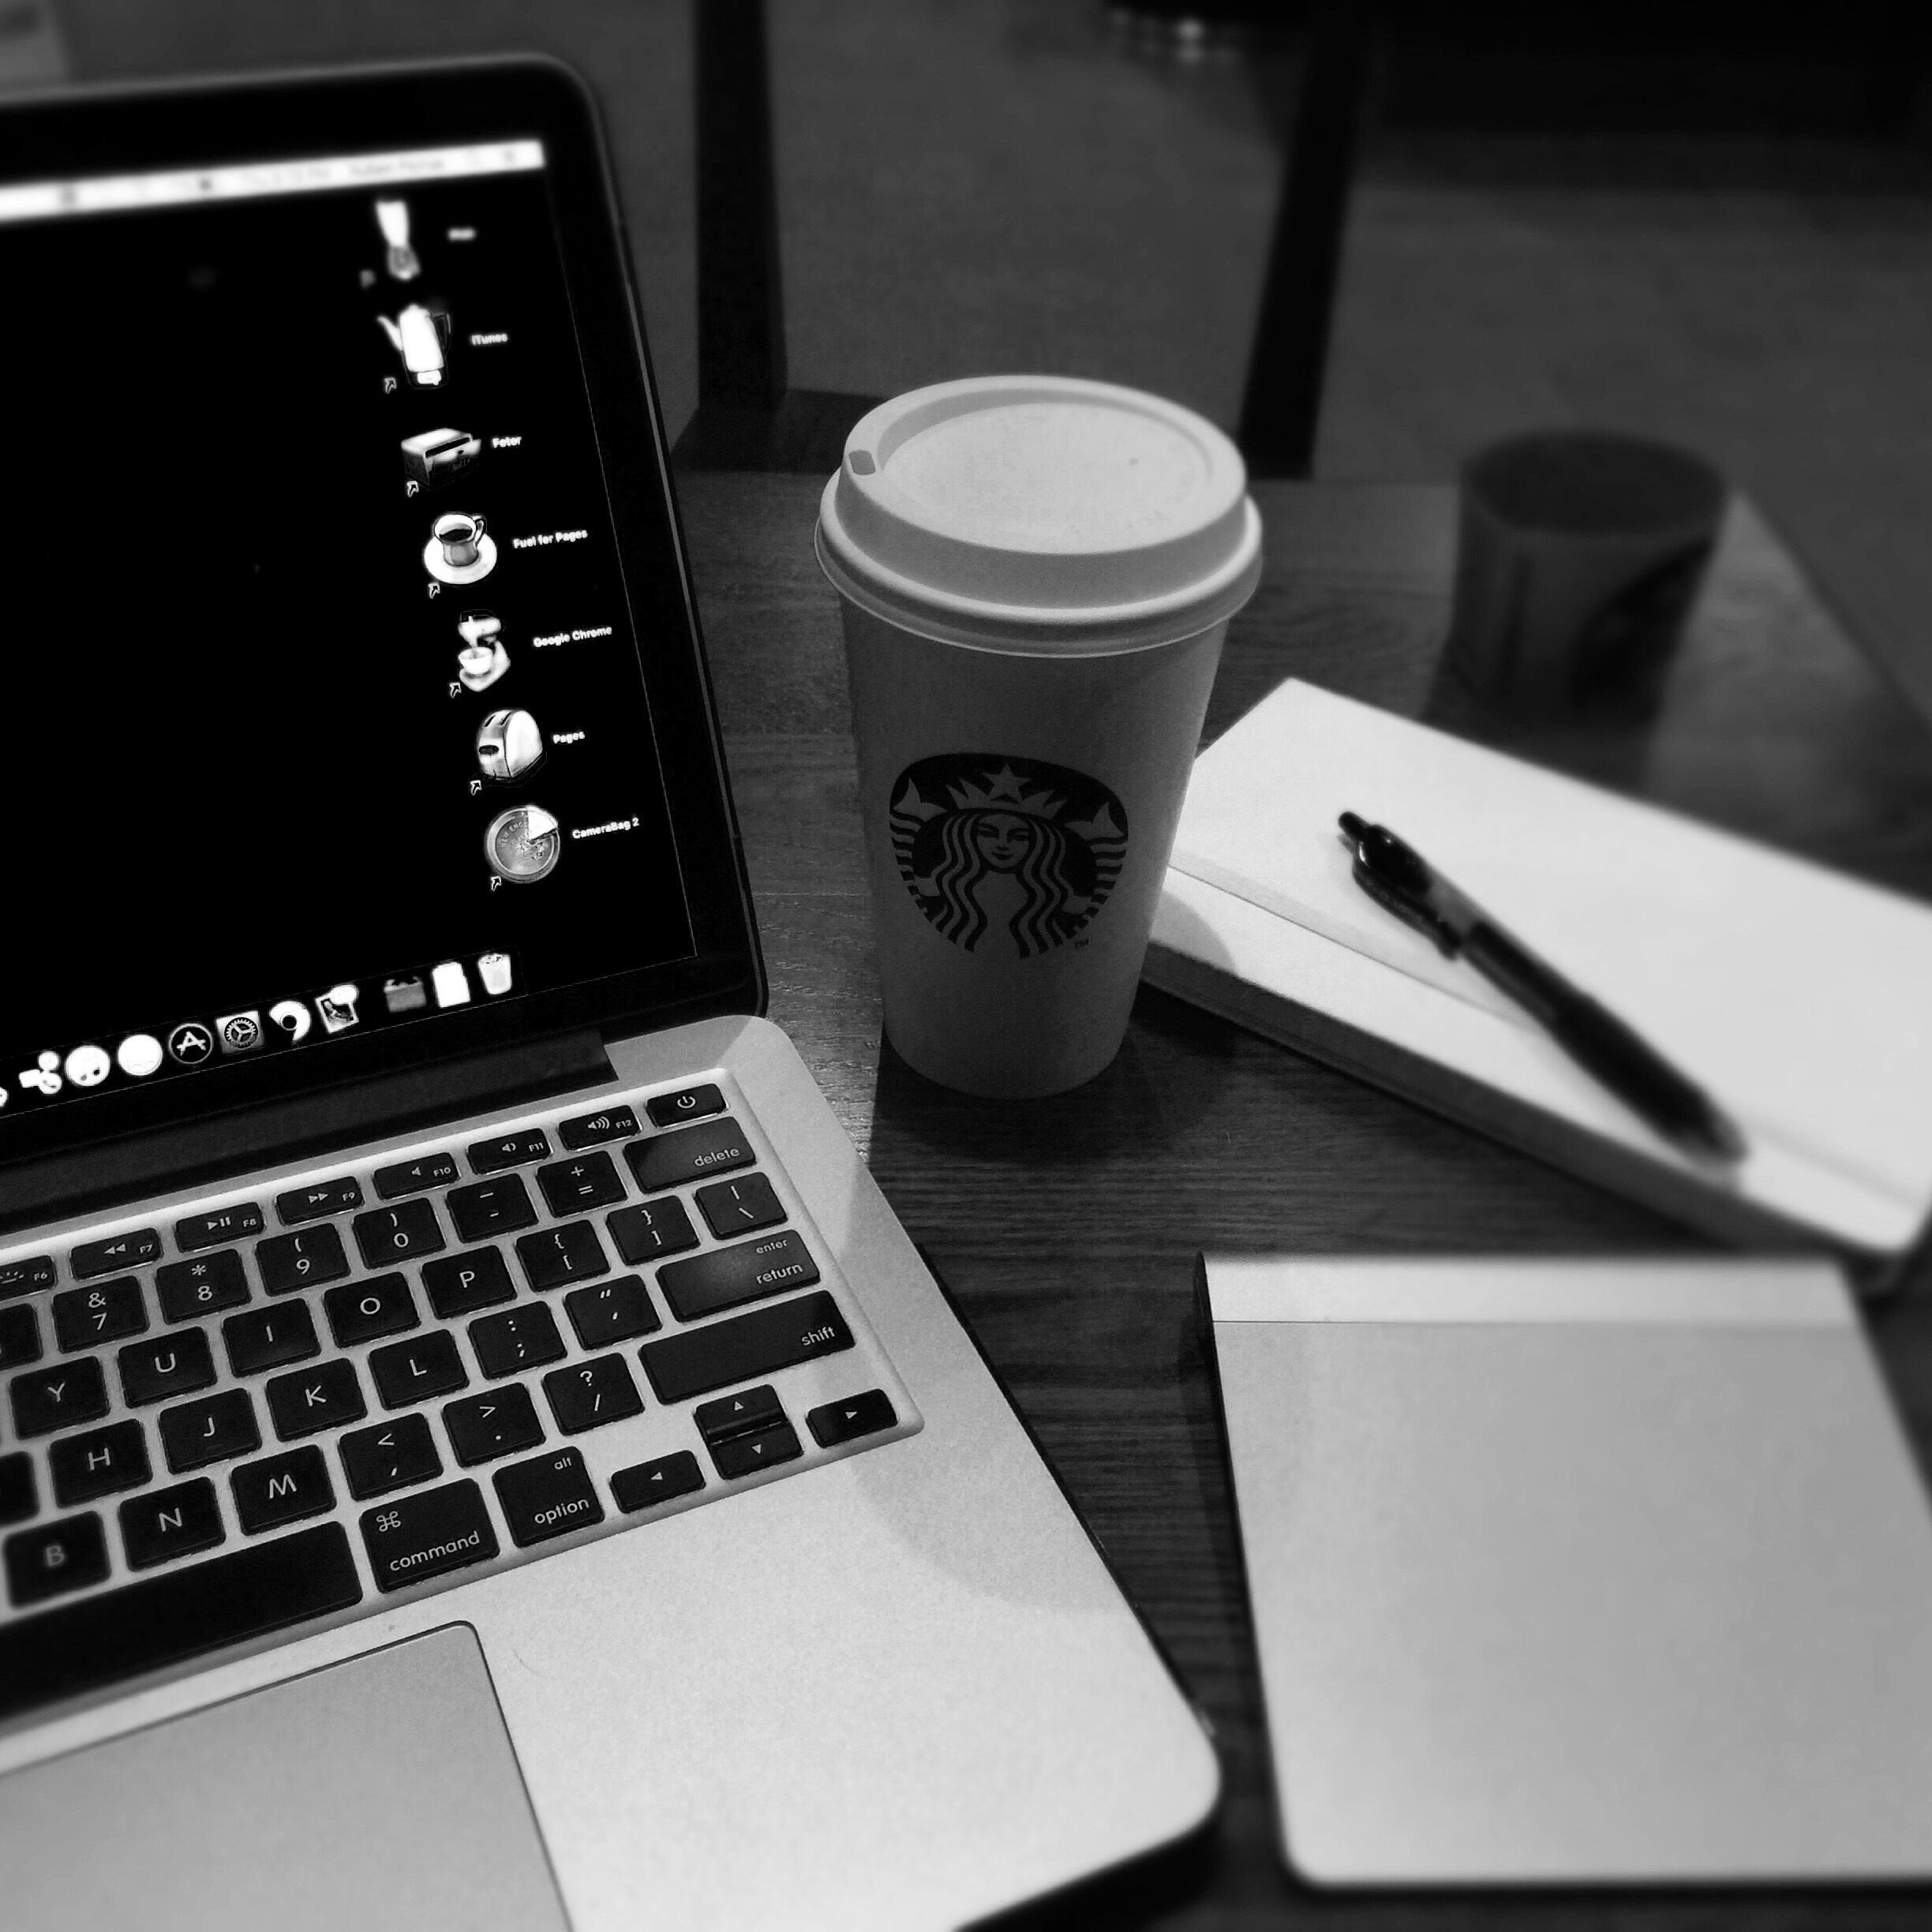
computer, writing, work, apple, cafe, coffee, black and white, white, cup, latte, cappuccino, gadget, writer, black, monochrome, espresso, relaxing, brand, caffeine, macbook pro, design, hot, java, addiction, computer keyboard, monochrome photography